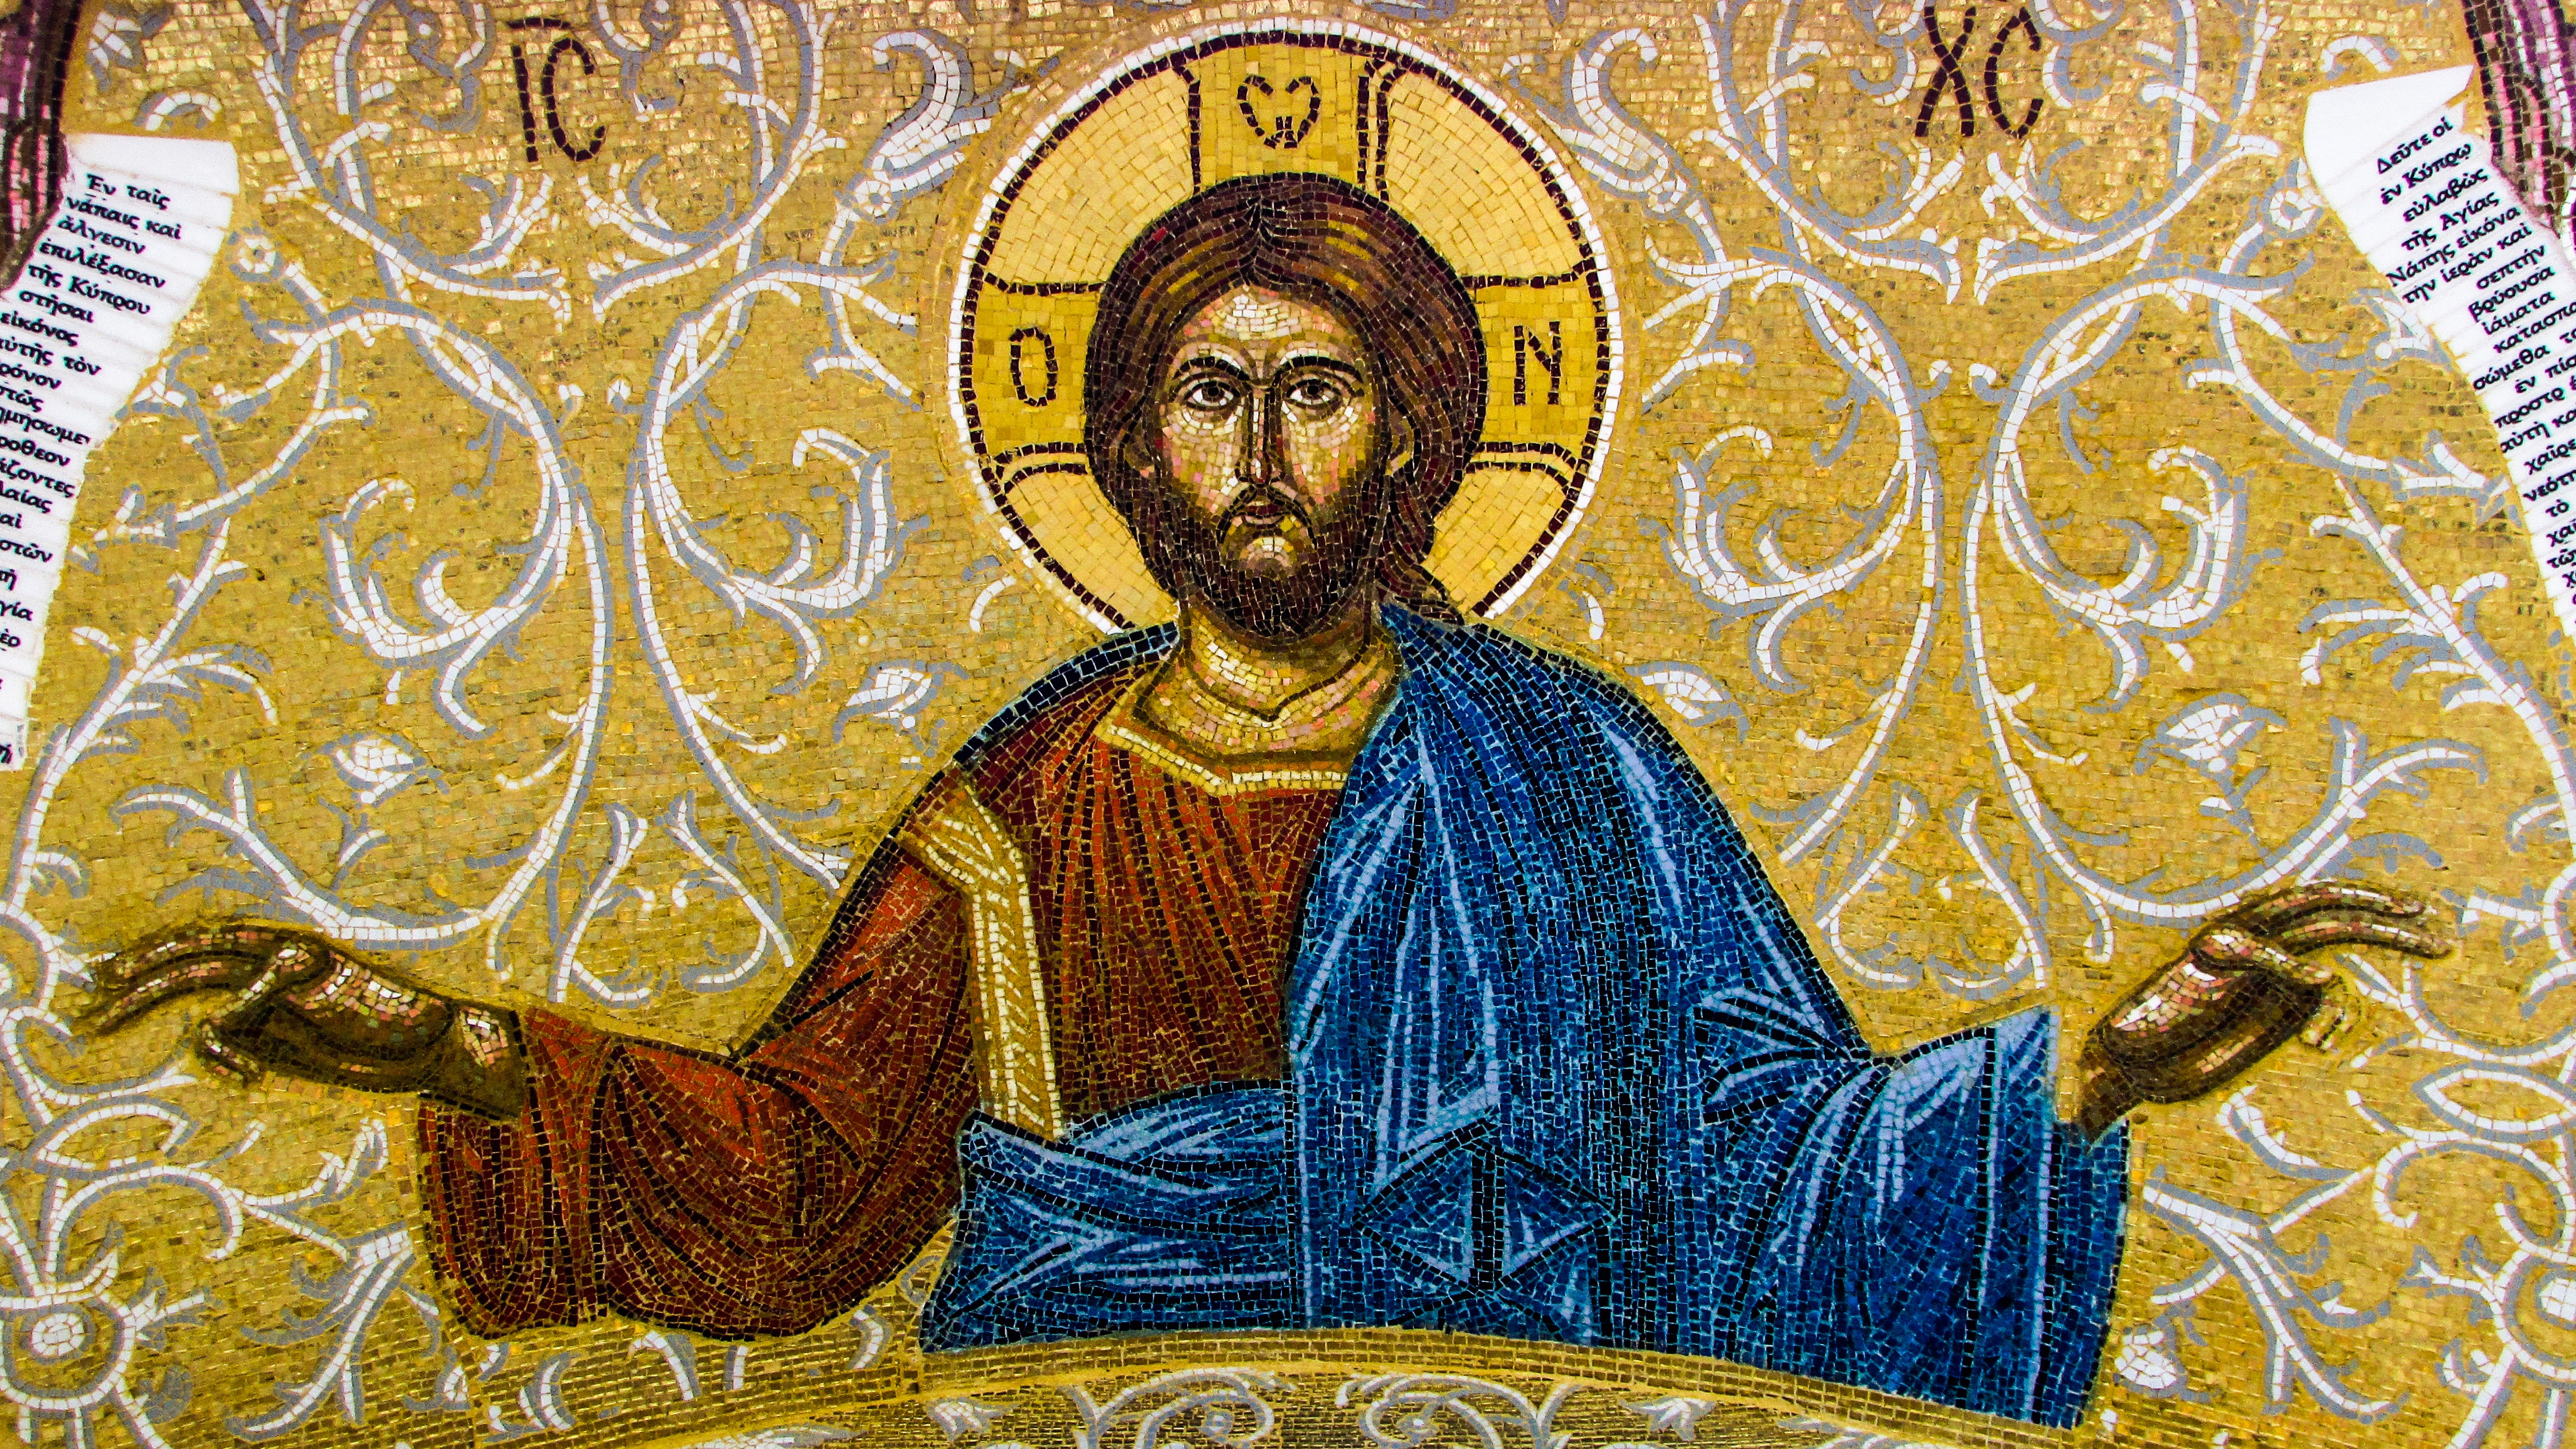
religion, chapel, painting, monarch, art, mosaic, mural, christianity, orthodox, carving, cyprus, mythology, jesus christ, modern art, ayia napa, ancient history